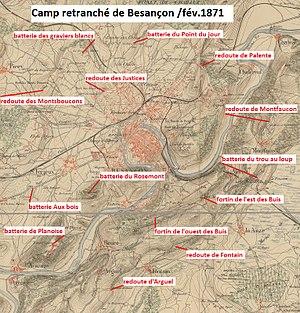
Emplacement des redoutes et batteries implantées autour de la ville.
Henri-Marius Rolland, né le 28 avril 1821 à Marseille et décédé le 30 mai 1908 à Marseille est un capitaine de vaisseau nommé temporairement général de division durant la guerre franco-prussienne. Il assure, durant deux mois et demi, le commandement de la 7ᵉ Division militaire et de la Place de Besançon et résiste au blocus de Besançon imposé par l'armée allemande en janvier-février 1871.
La place fortifiée de Besançon appelée aussi camp retranché de Besançon, est un ensemble de défenses militaires établies autour de la ville de Besançon depuis le Moyen Âge. Ces réalisations portent notamment l'empreinte de Vauban qui remanie, à la fin du XVIIᵉ siècle, l'enceinte urbaine de la boucle, la ceinture de Battant et la citadelle.
La redoute de Montfaucon est une fortification de la fin du XIXᵉ siècle appartenant au camp retranché de Besançon, dans le département du Doubs. Du fait de la construction ultérieure d'un fort 400 mètres au nord-est, elle est parfois désignée comme le « vieux fort ».